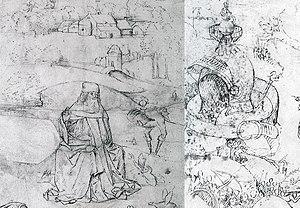
Le Grand Œuvre de Leonardo est un tableau de petit format peint sur panneau de chêne composé de deux planches horizontales assemblées à joint vif. Il porte à son revers le numéro d'inventaire « 229 ». Le thème apparent en est La Tentation, dans la tradition des Tentations de saint Antoine apparue au Moyen Âge, reprise par Jheronimus Bosch autour de 1500, et perpétuée jusqu’au milieu du XXᵉ siècle où Max Ernst et Salvador Dali s'affrontent pour livrer leurs versions surréalistes. Une lecture permet de mettre en lumière, en filigrane de cette composition, le thème du Grand œuvre alchimique, sur un mode ésotérique intelligible aux seuls cercles d’initiés.